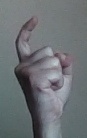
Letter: ra